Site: brandenburg
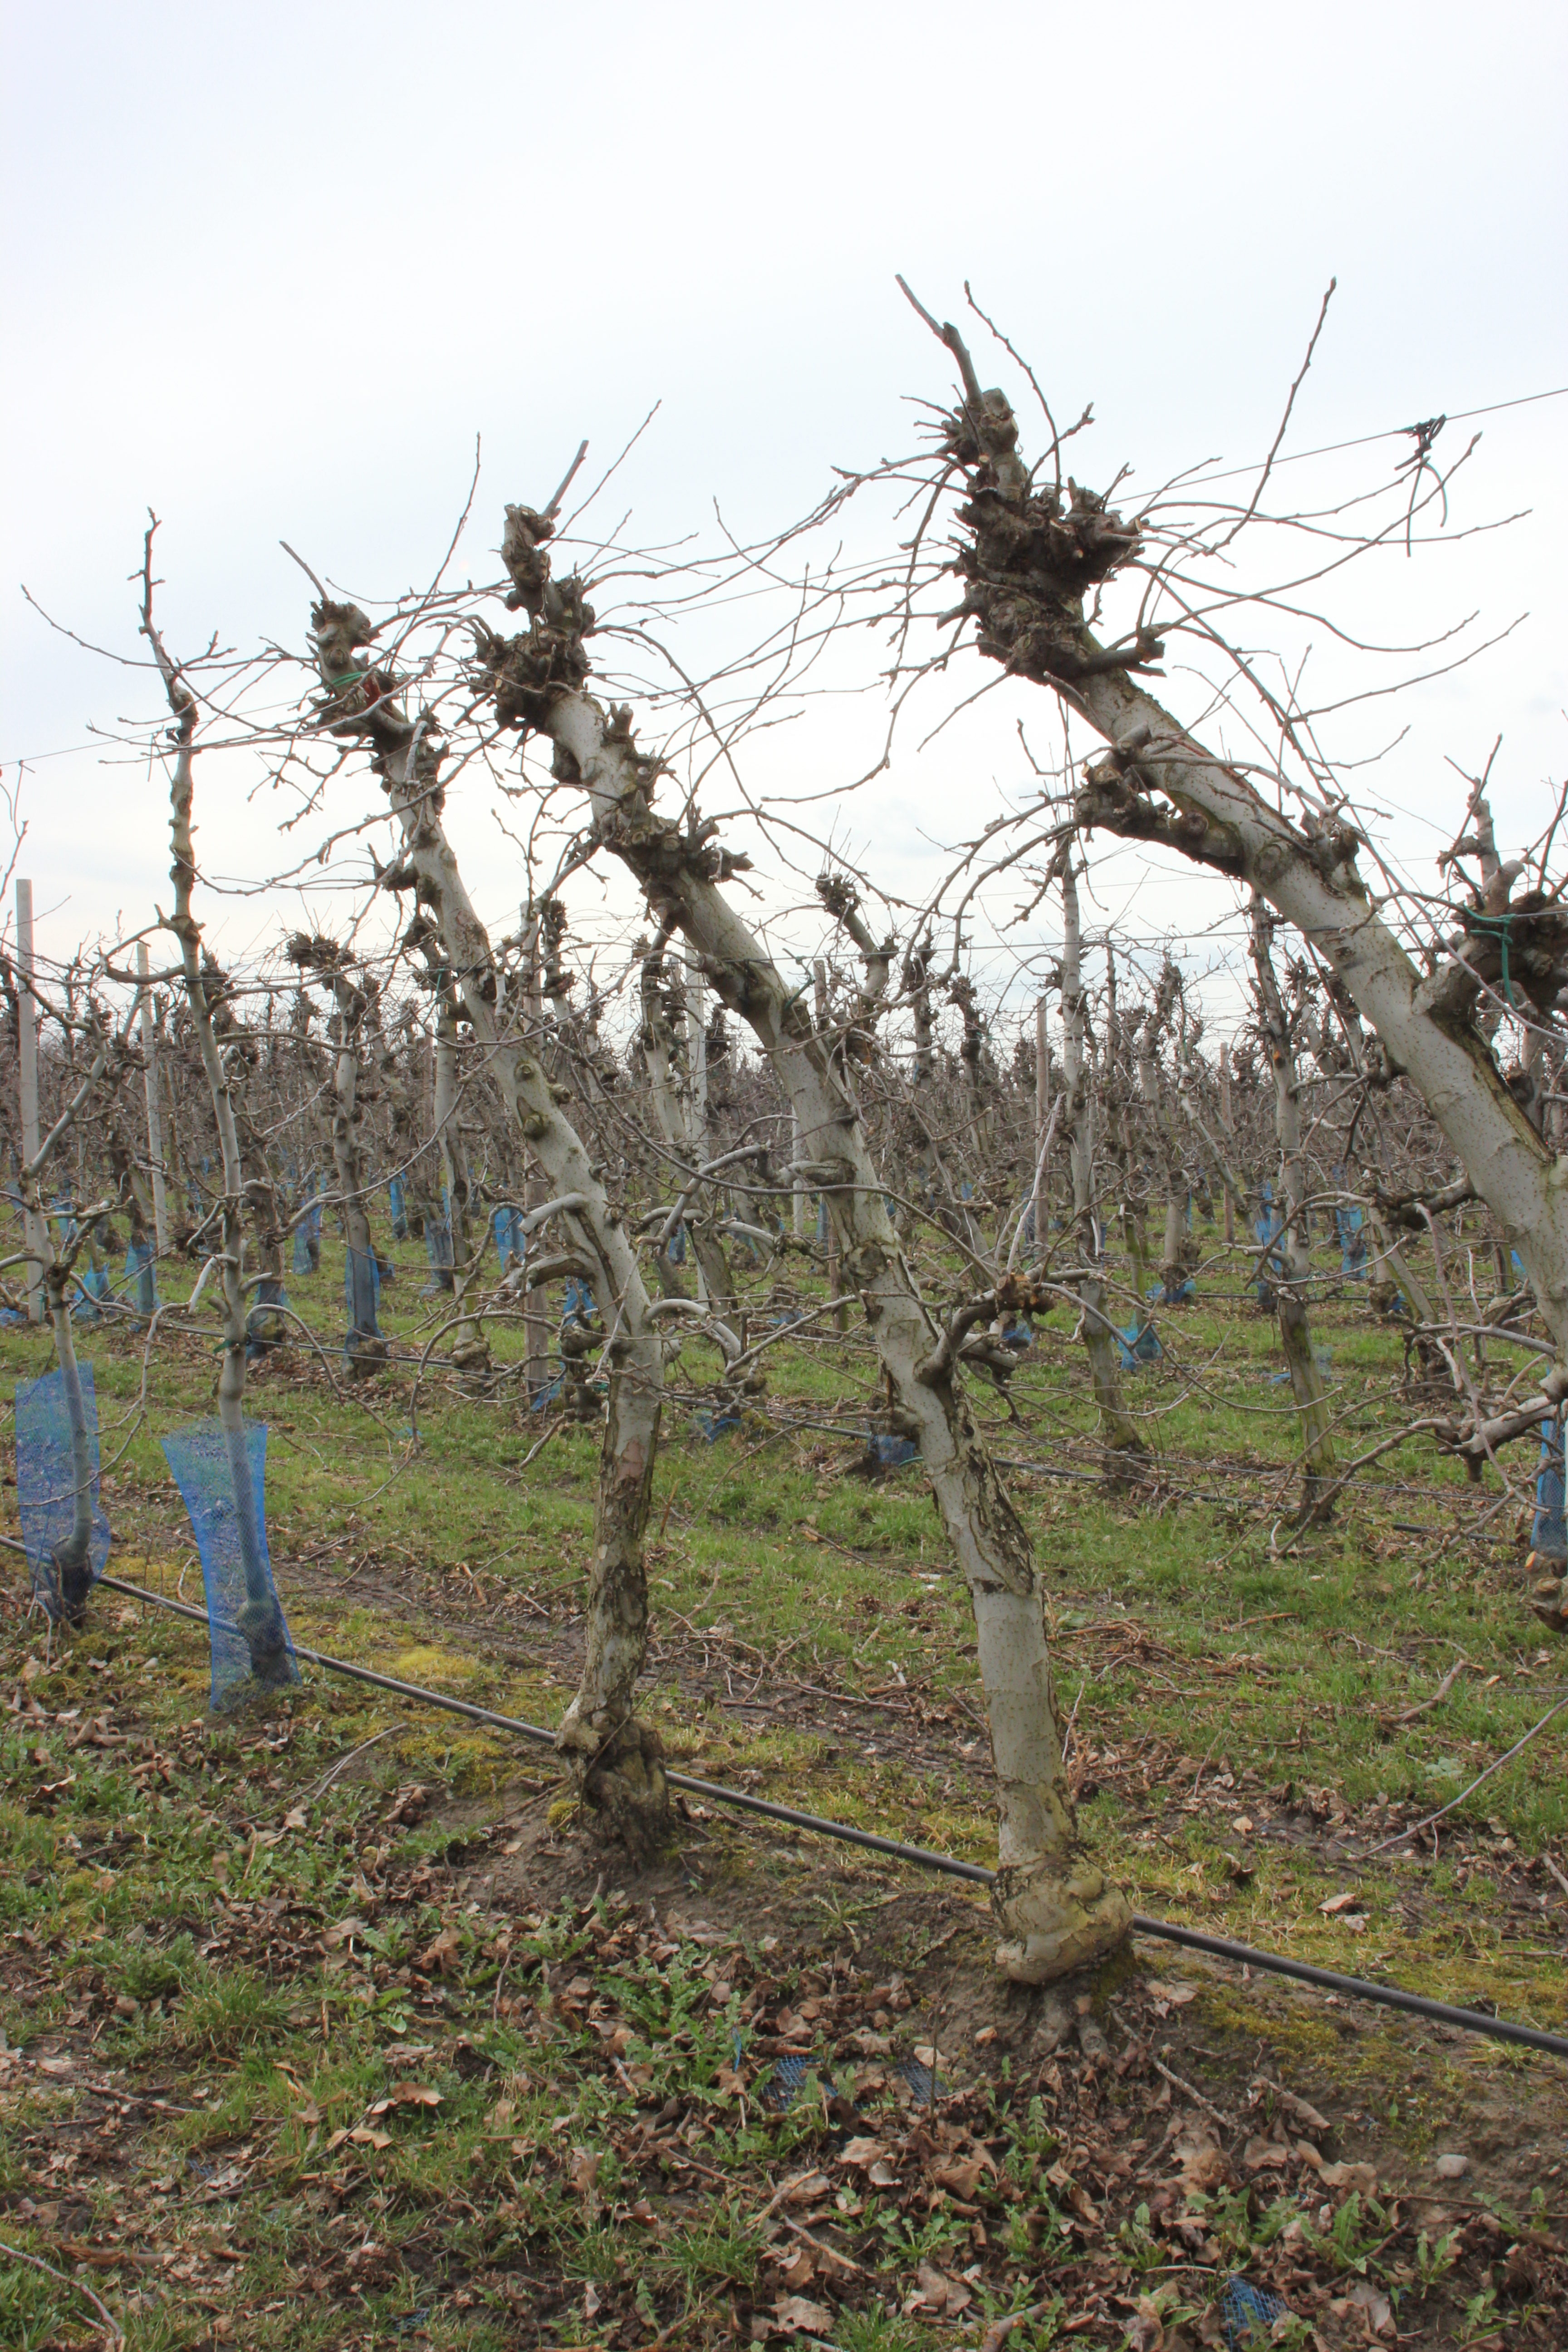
Growth stage (BBCH 01): Bud development